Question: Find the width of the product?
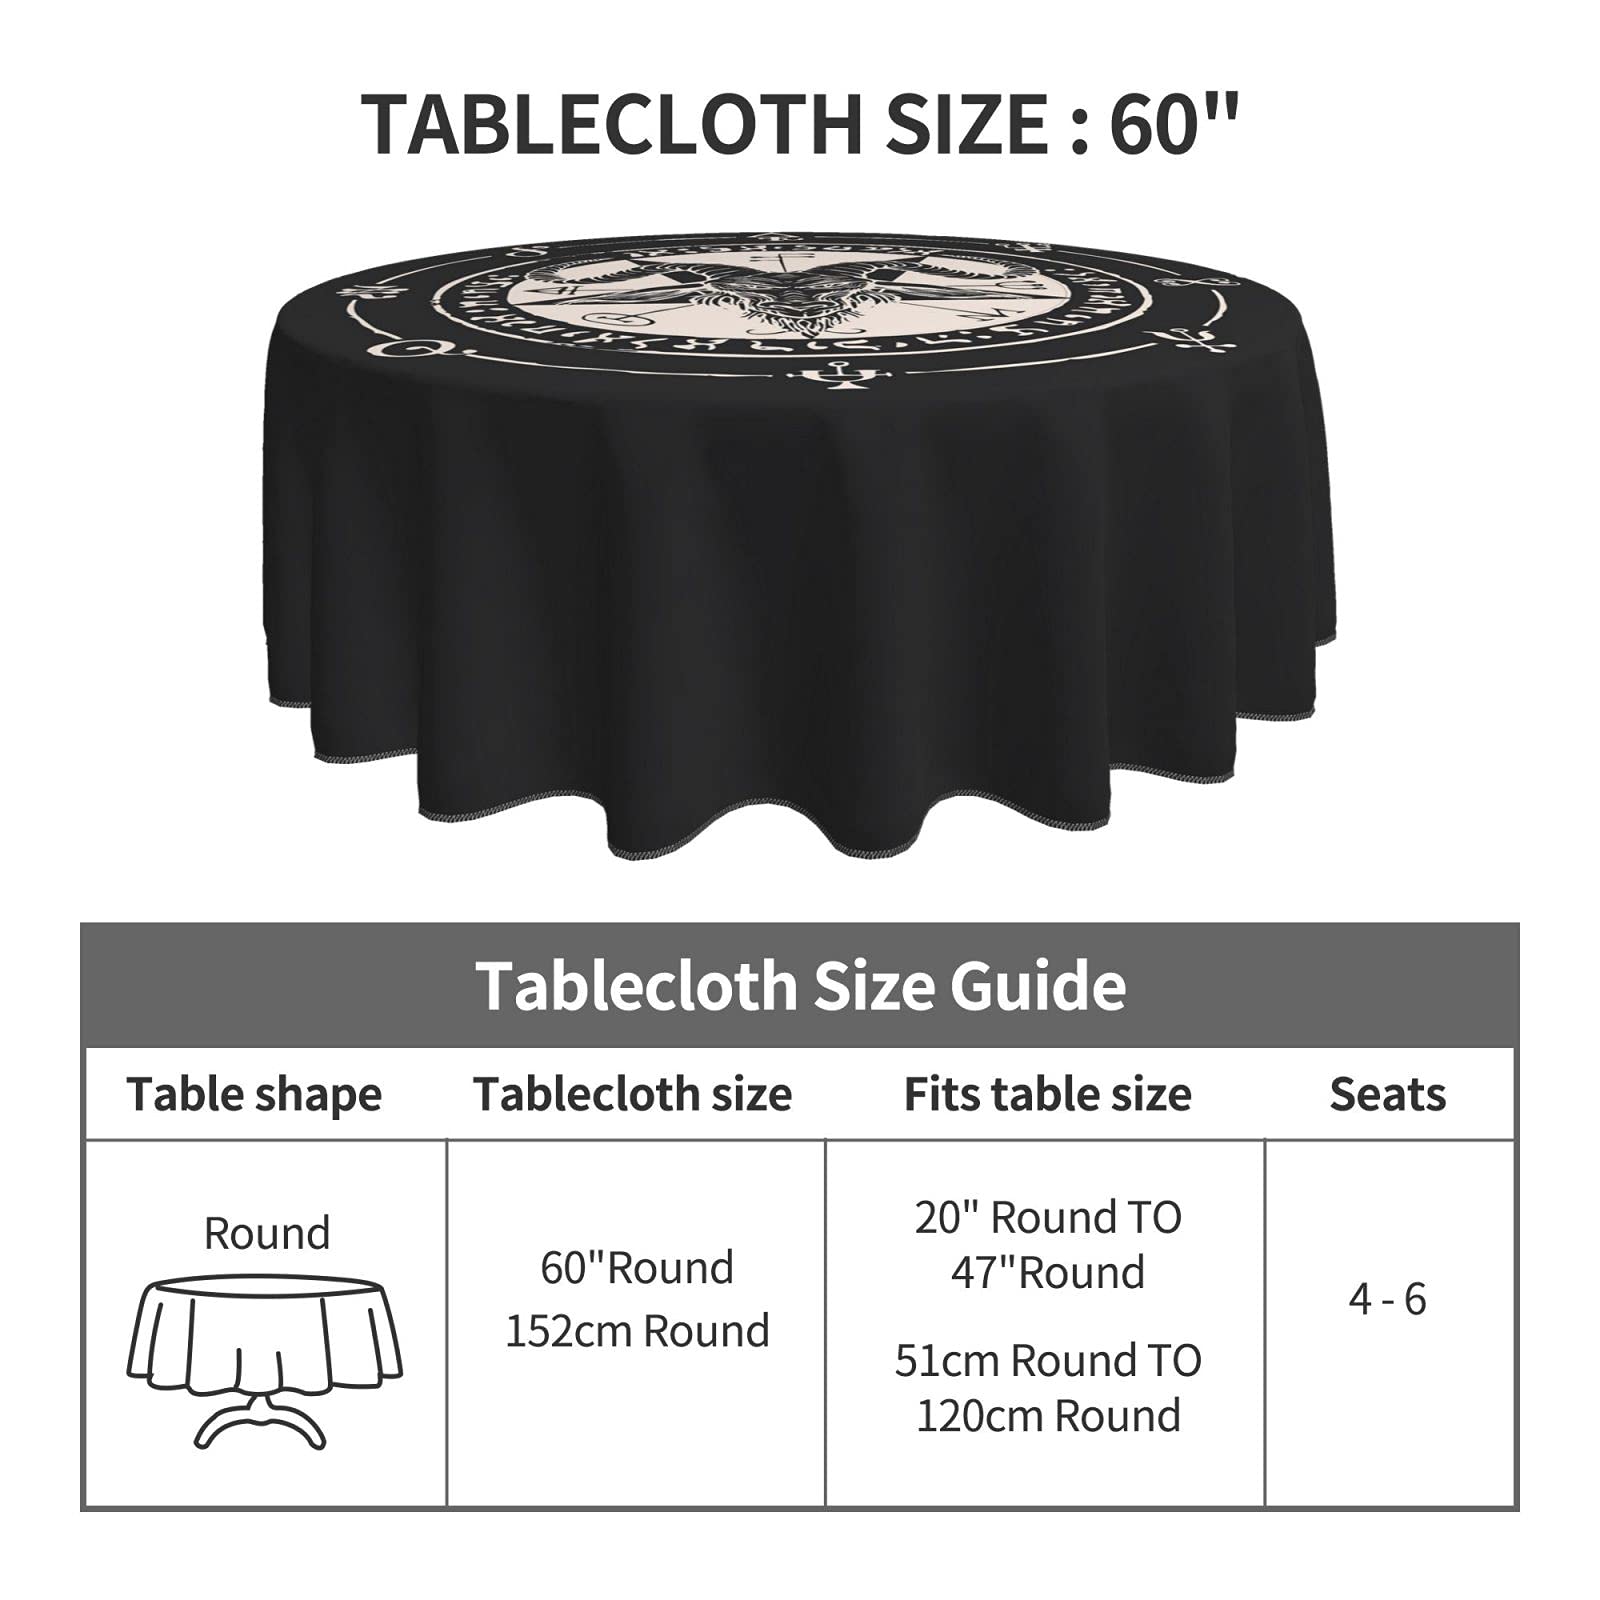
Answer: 60.0 inch